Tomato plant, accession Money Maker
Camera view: bottom (45 deg); turntable rotation: 90 degrees
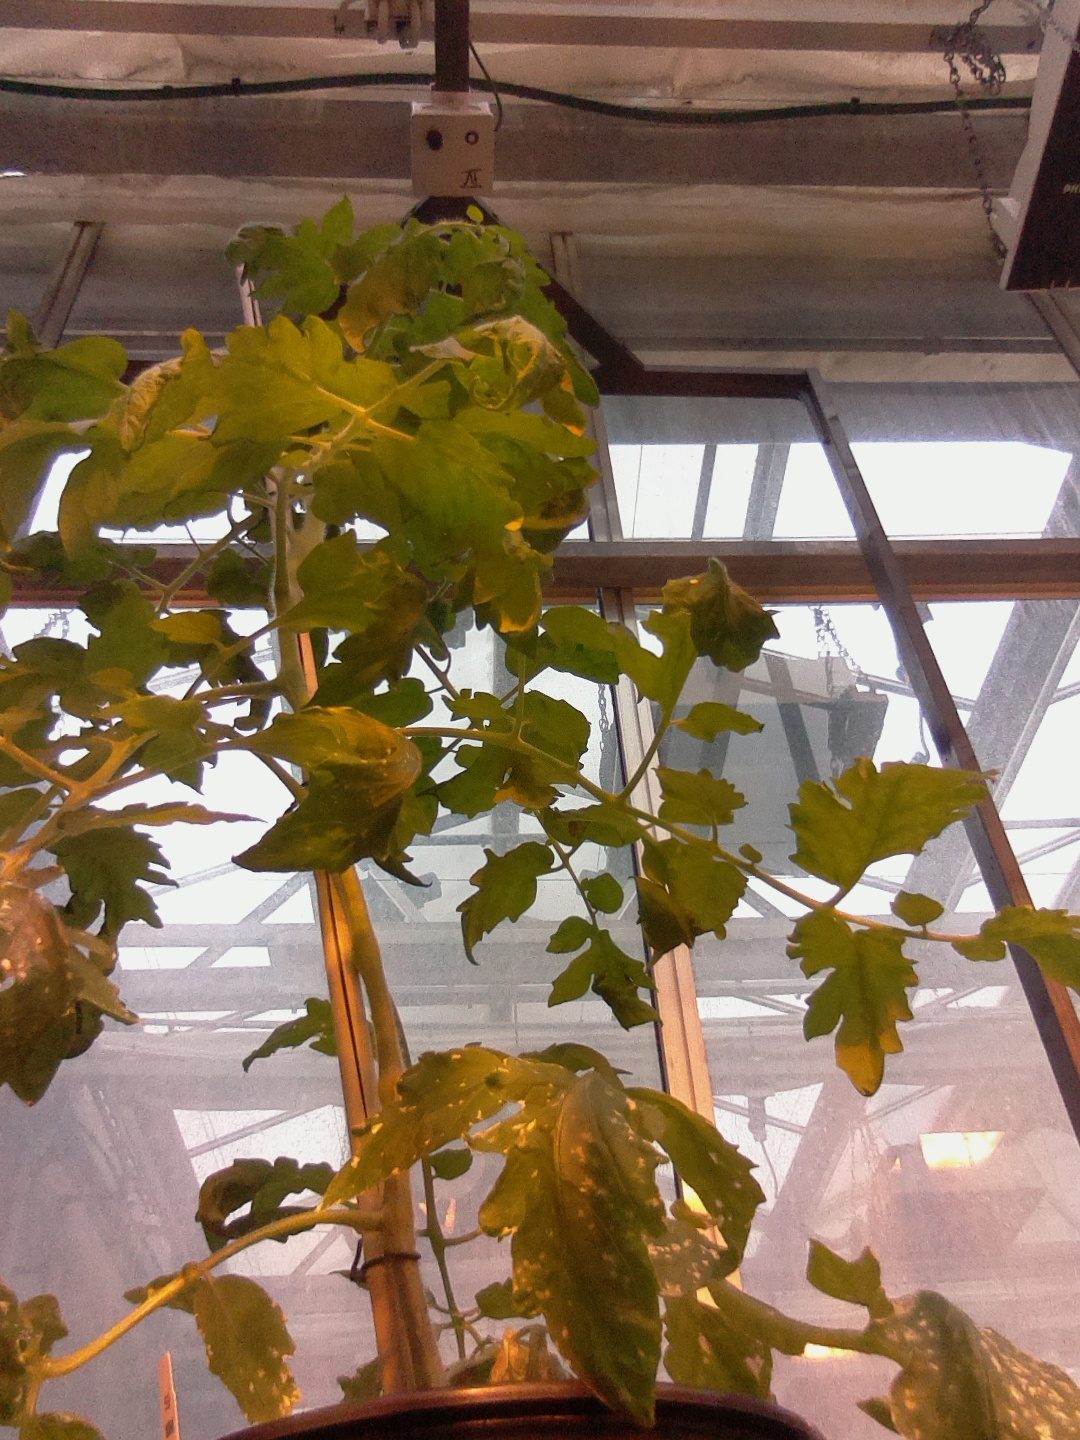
BBCH growth stage 62: 20%-30% of flowers open